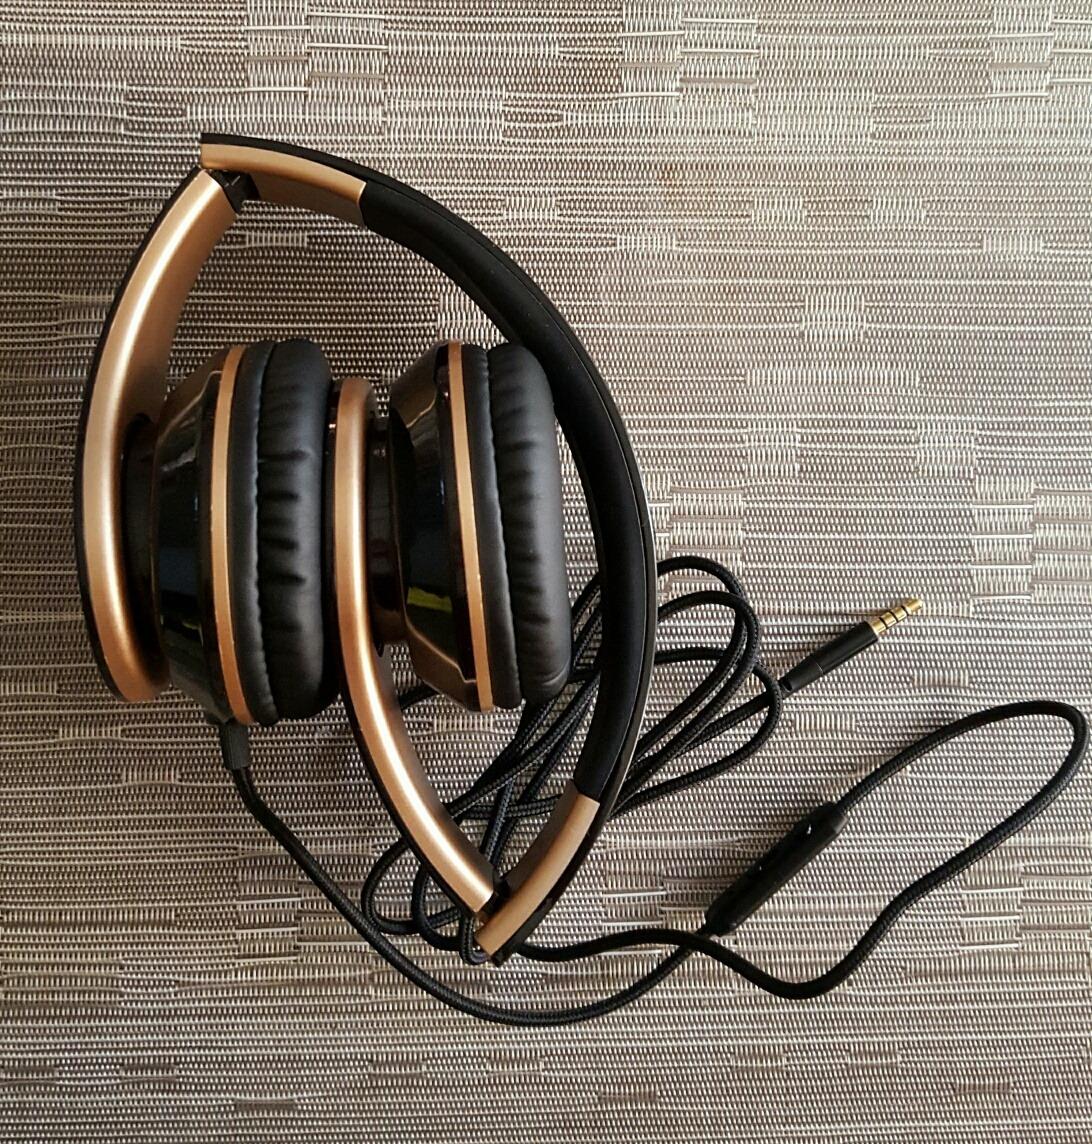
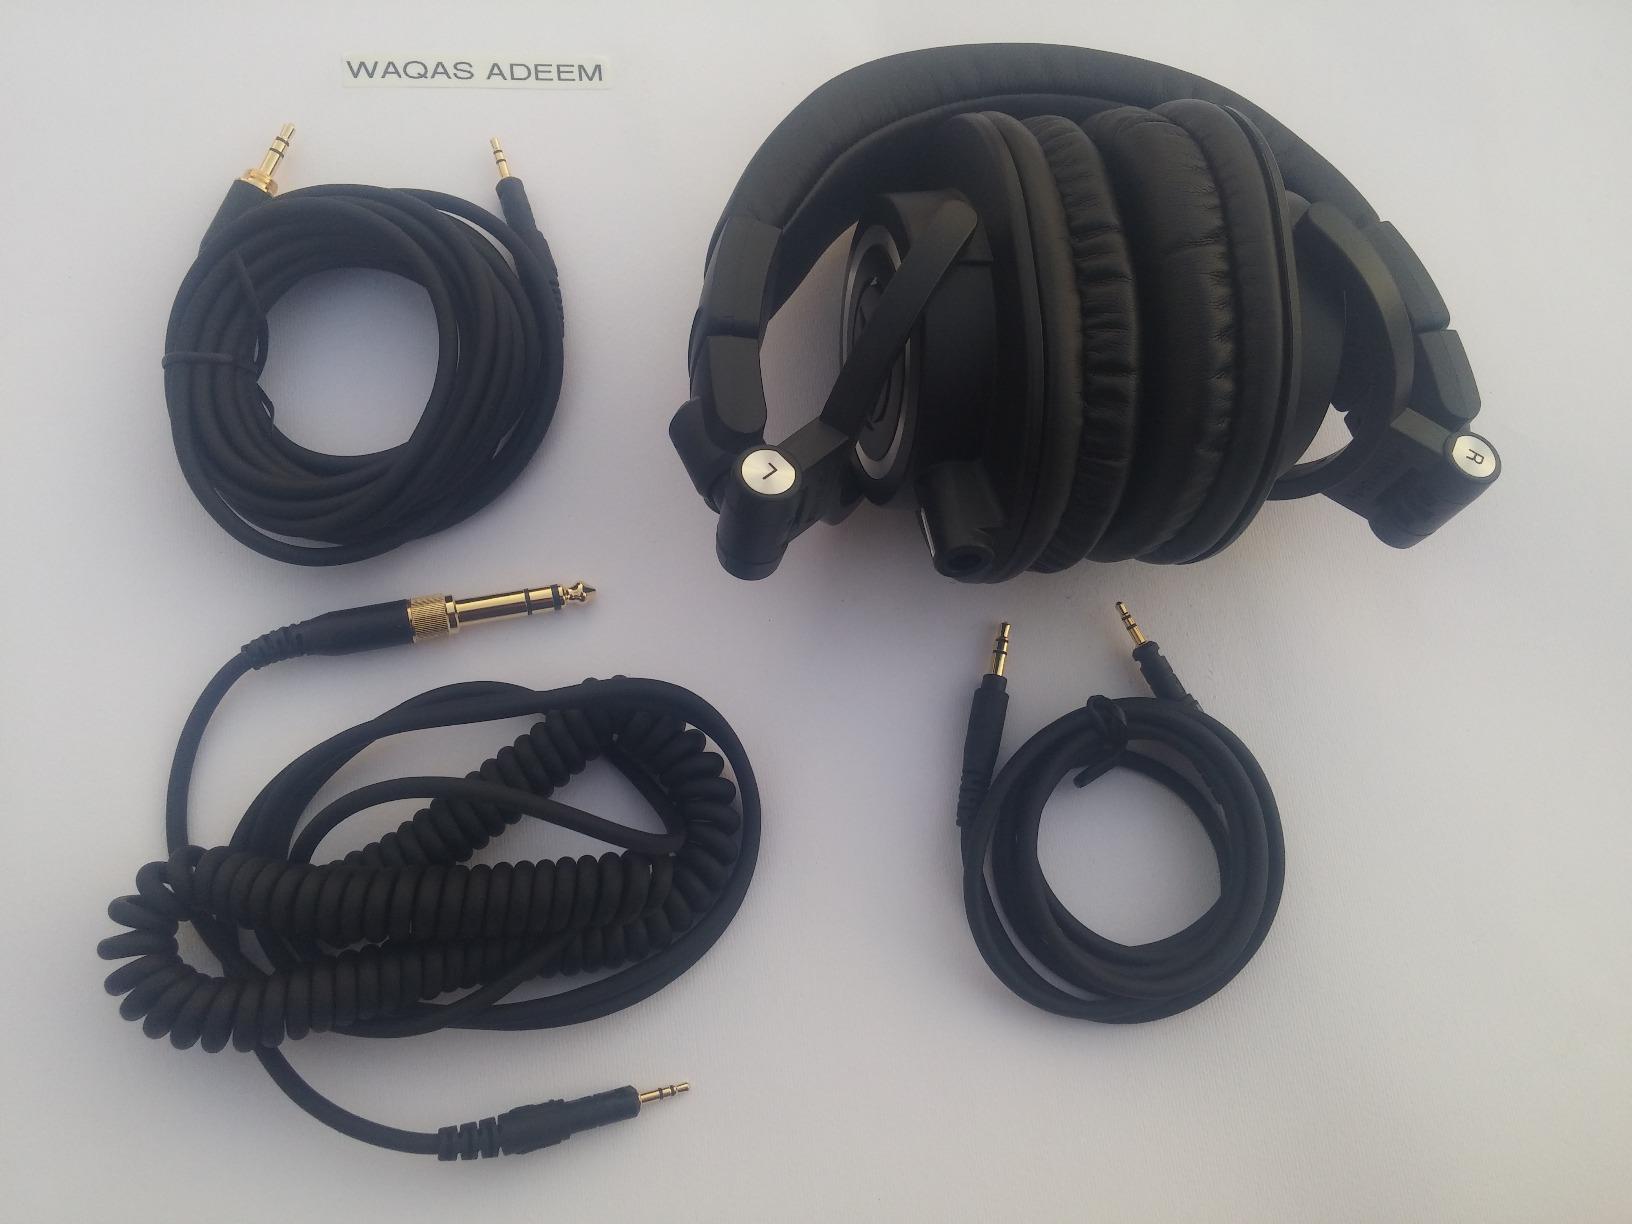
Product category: headphones
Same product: no